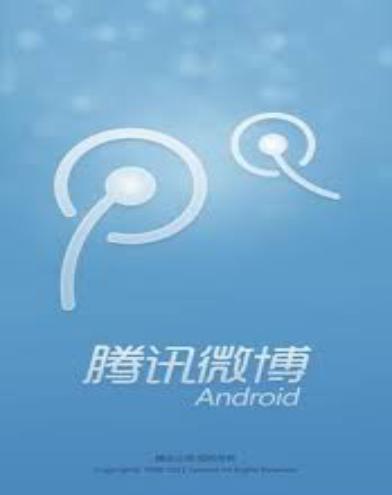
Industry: Leisure